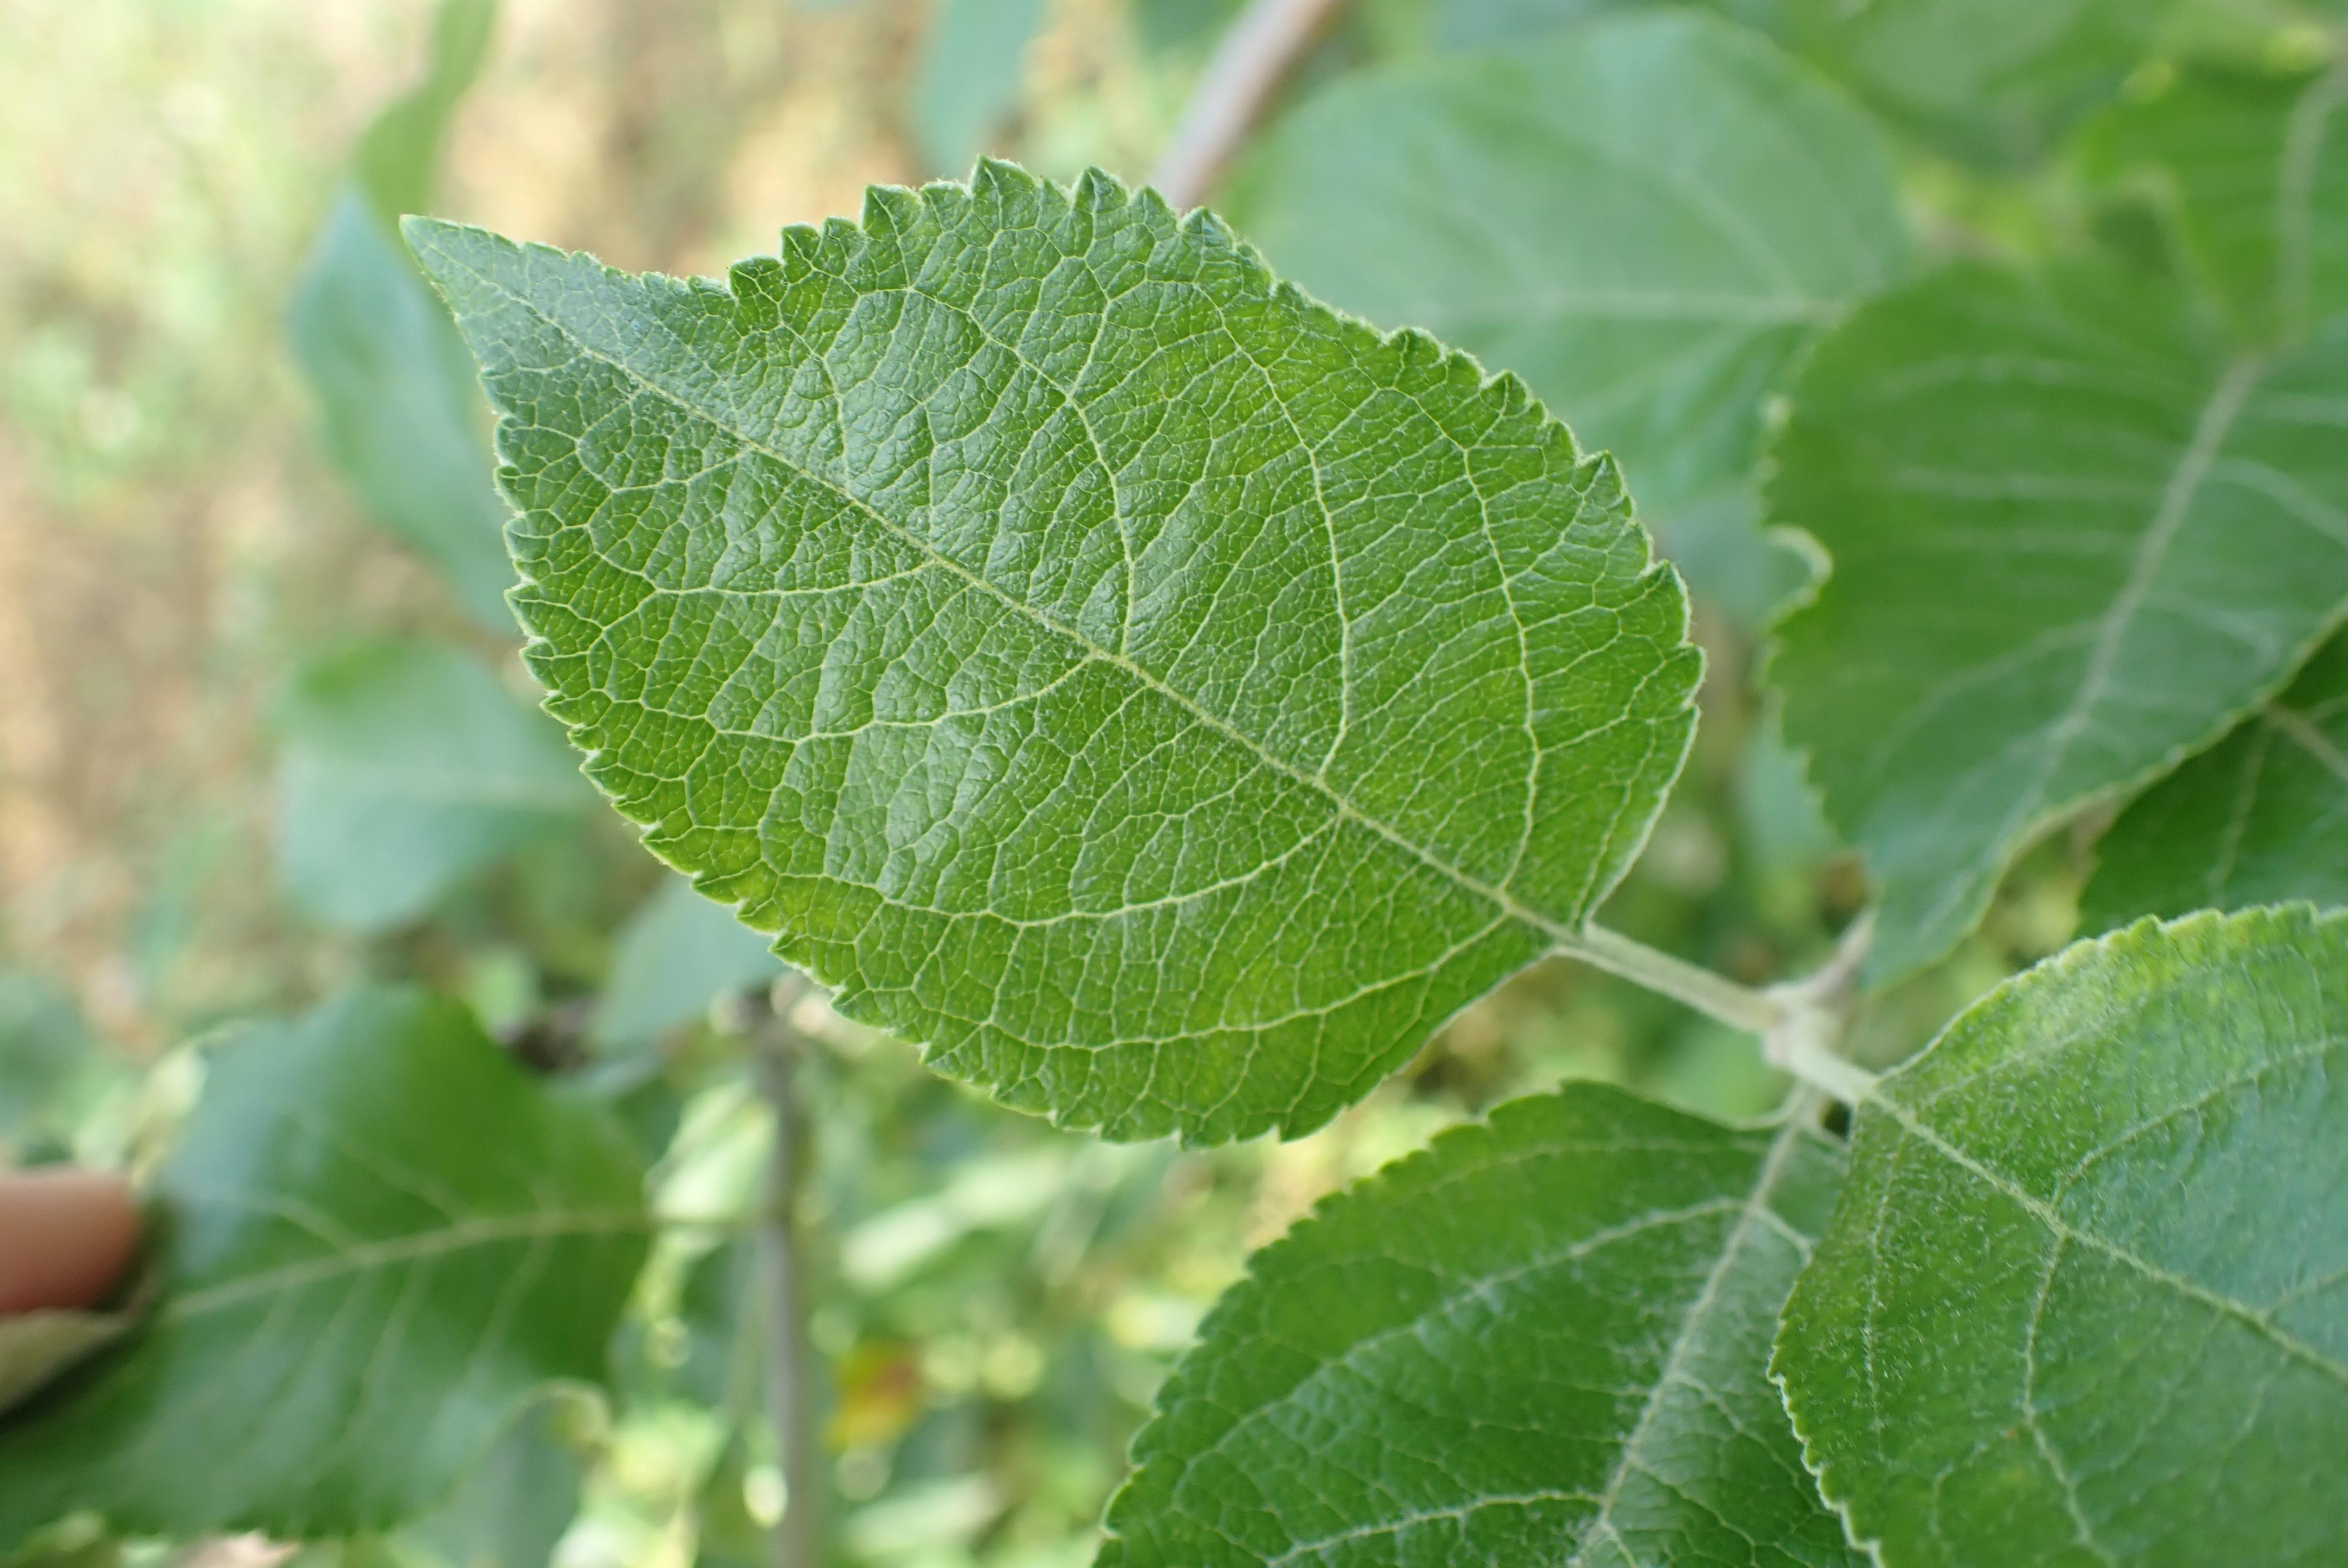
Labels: healthy